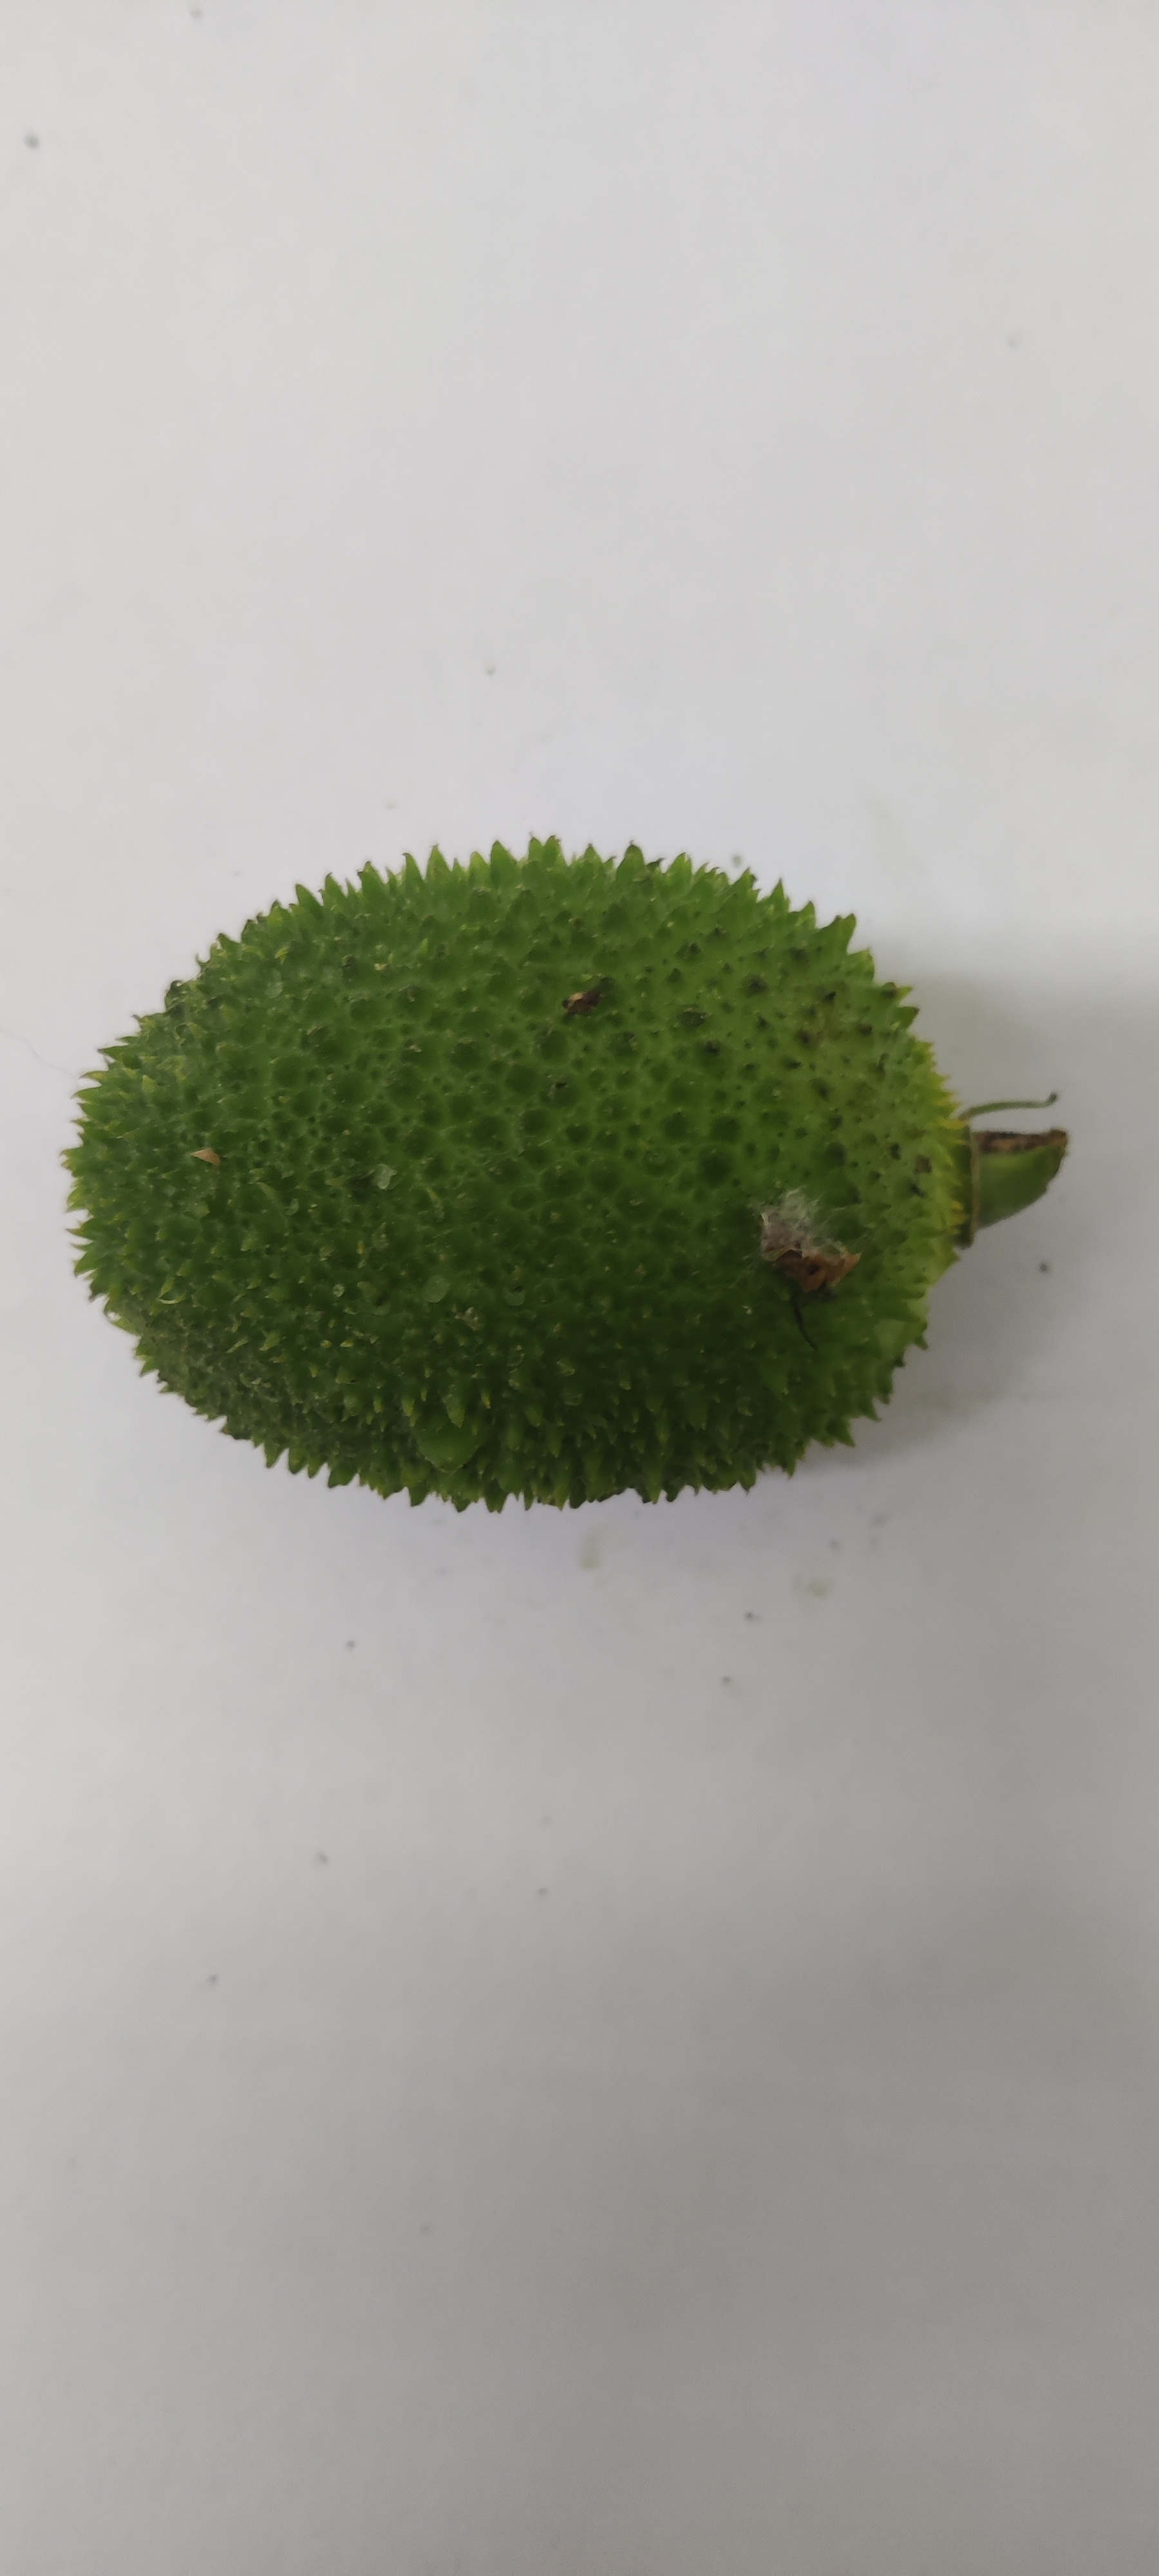
Crop: Spiny Gourd
Condition: Fresh